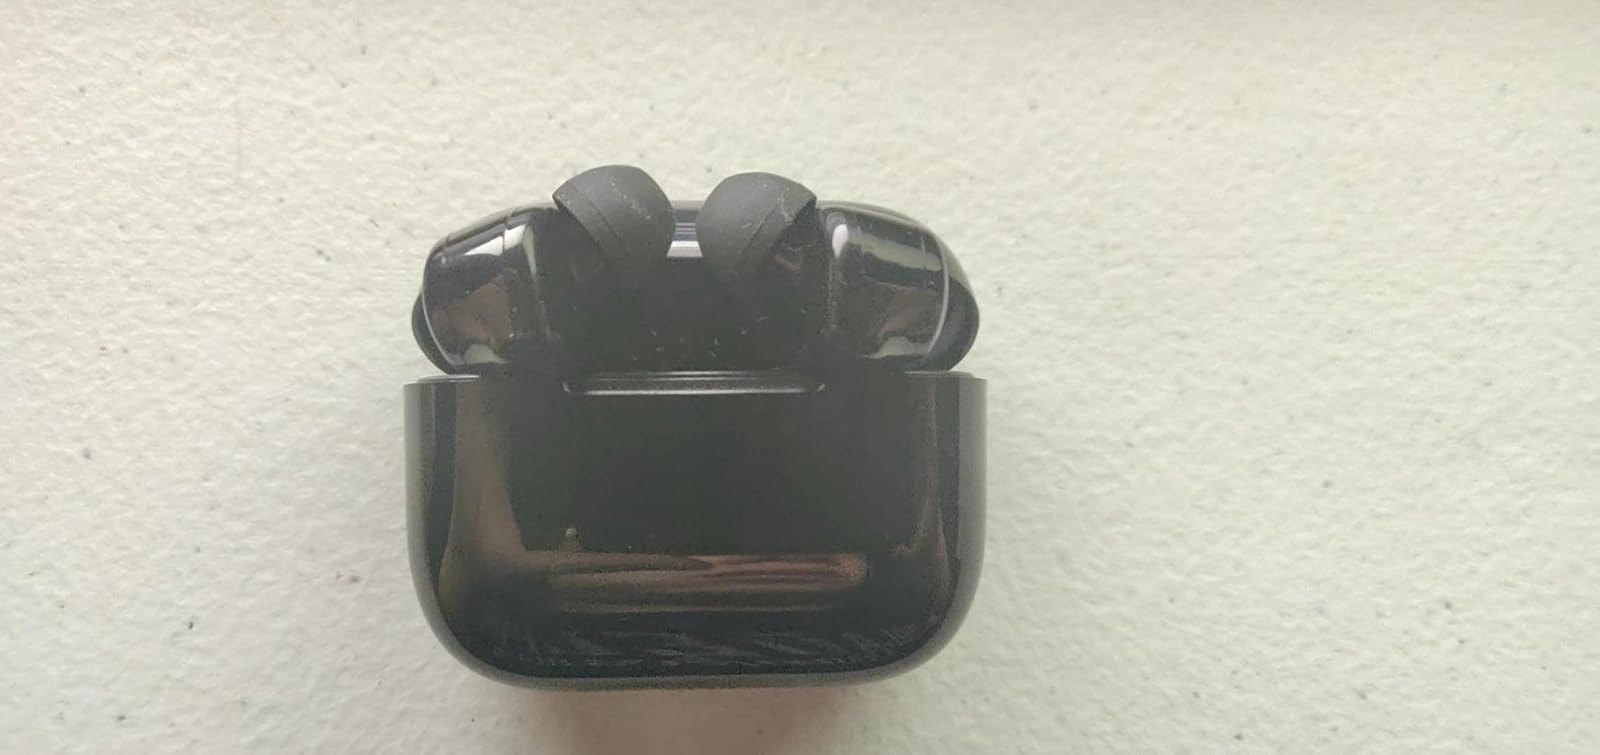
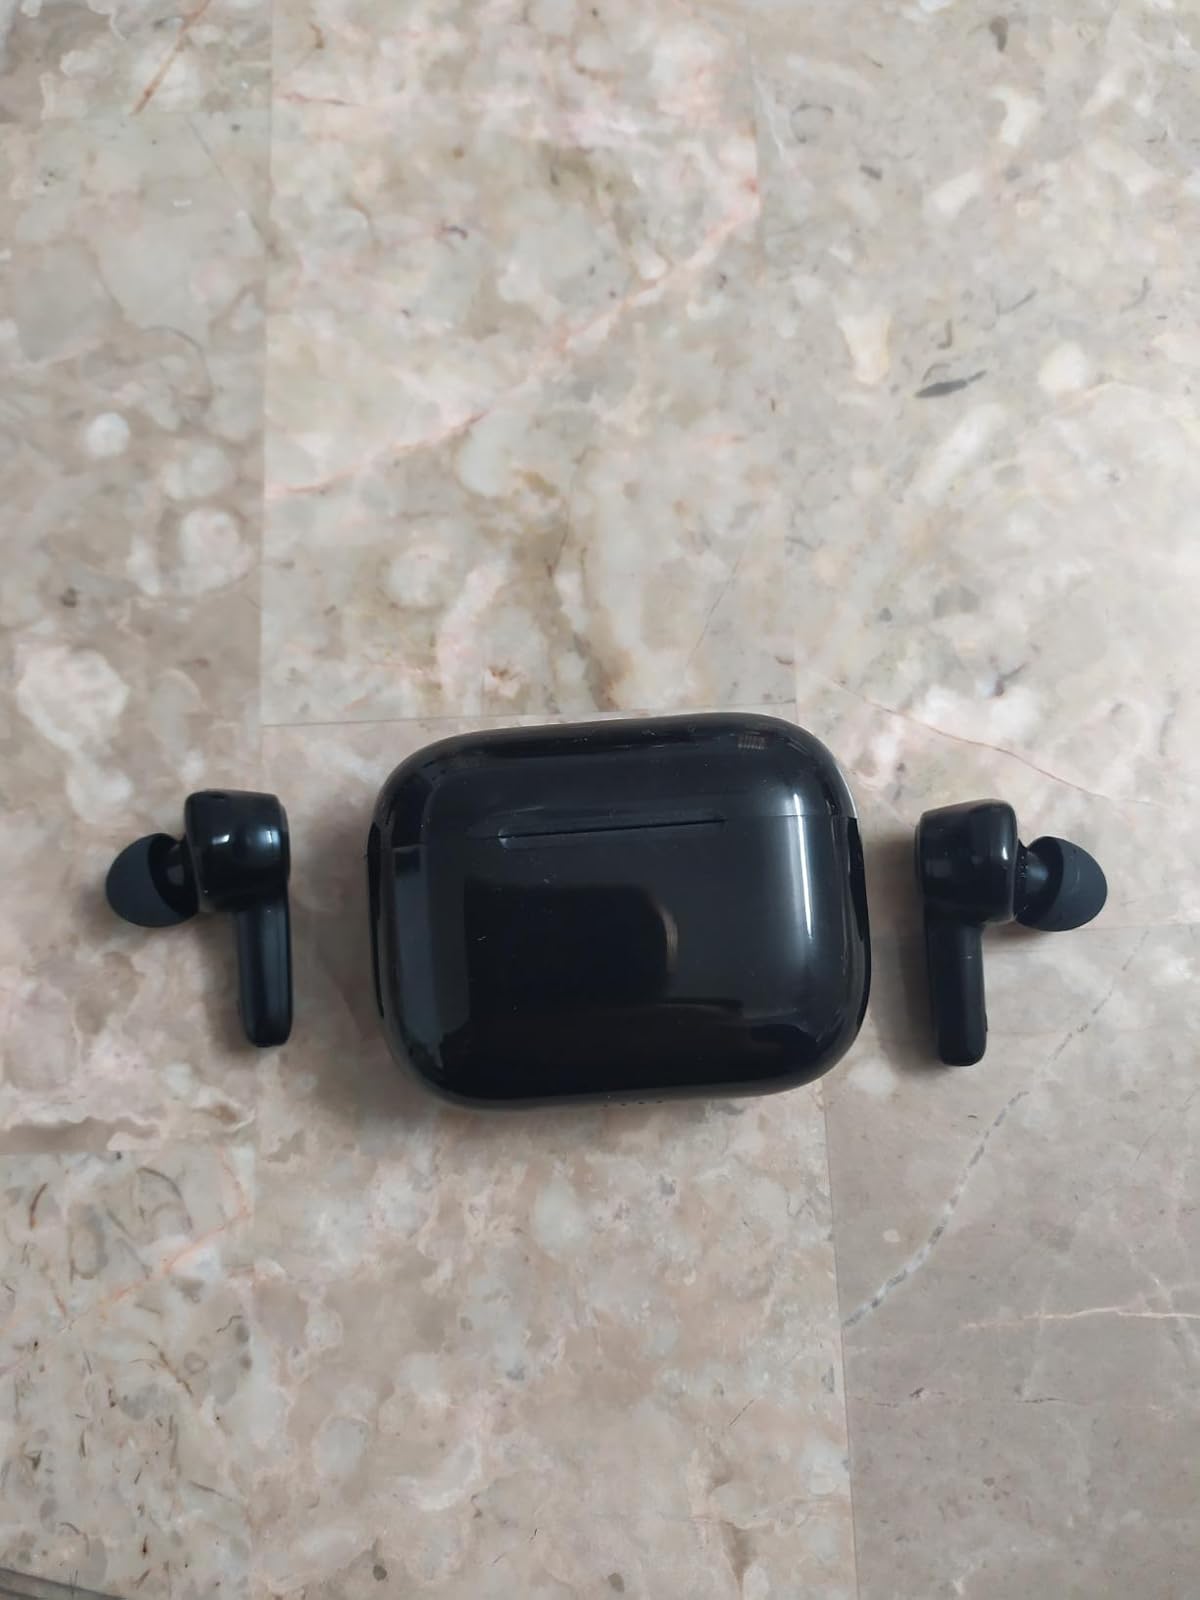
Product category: earbuds
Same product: yes